Karel František Koch

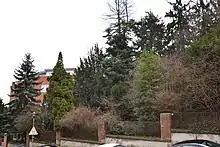
Garden outside the sanatorium

In 1946, he performed surgery on the chief rabbi of Slovakia, Armin Frieder, who died two days later at the age of 34. At the time, some Jews blamed Koch for Frieder's death, but the accusation had no merit according to Armin's brother Emanuel. The same year, Koch published a book, stating that the antisemitic incidents that he witnessed in Bratislava in the summer of 1945 were "not antisemitism, but something far worse—the robber’s anxiety that he might have to return Jewish property," a view that has been endorsed by scholar . In his book, Koch did not capitalize words such as "germans, germany, hitler, himmler, mein kampf," "ss", and "fürer" [sic]. Pynsent finds it strange that Koch could "stoop to such a petty device".